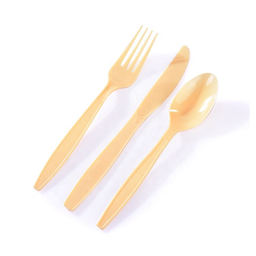
Label: plastic